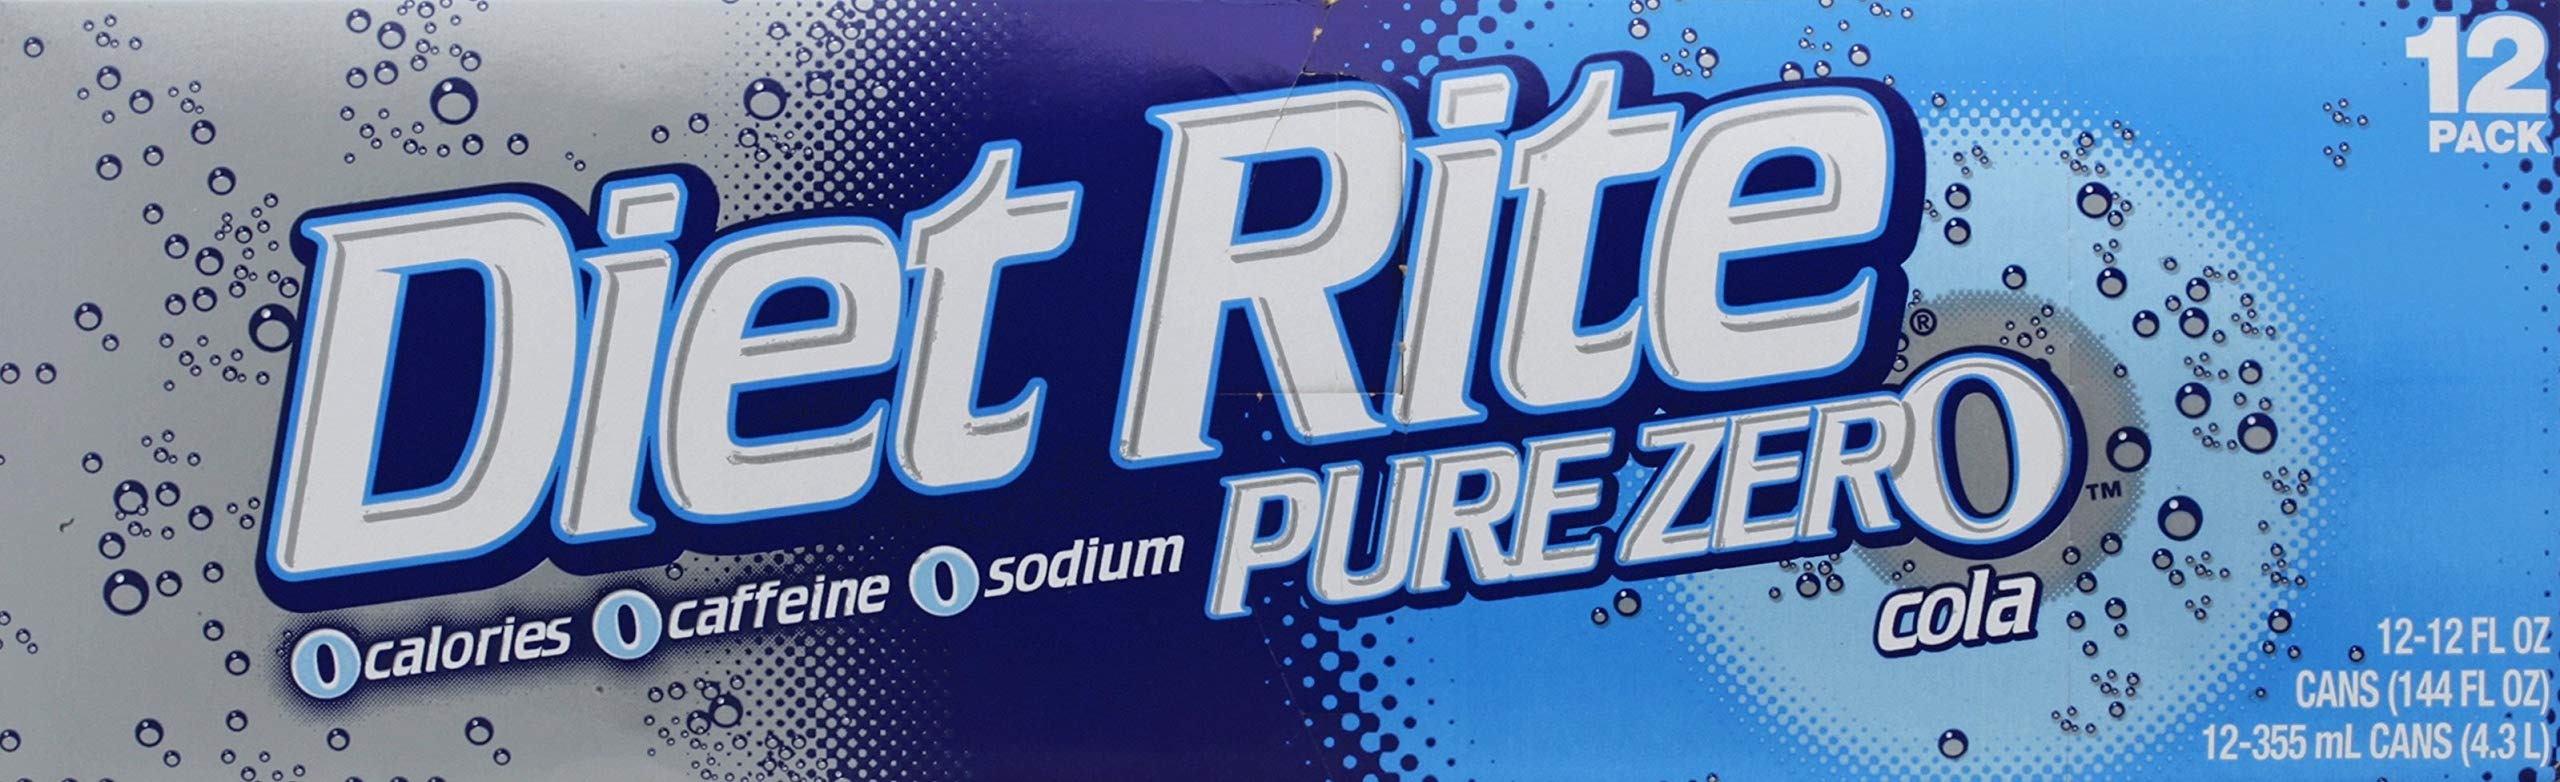
Item Name: Diet Rite Cola, 12 Fl Oz (pack of 12)
Bullet Point 1: Cola
Bullet Point 2: Pure zero
Value: 144.0
Unit: Fl Oz

Price: 18.965